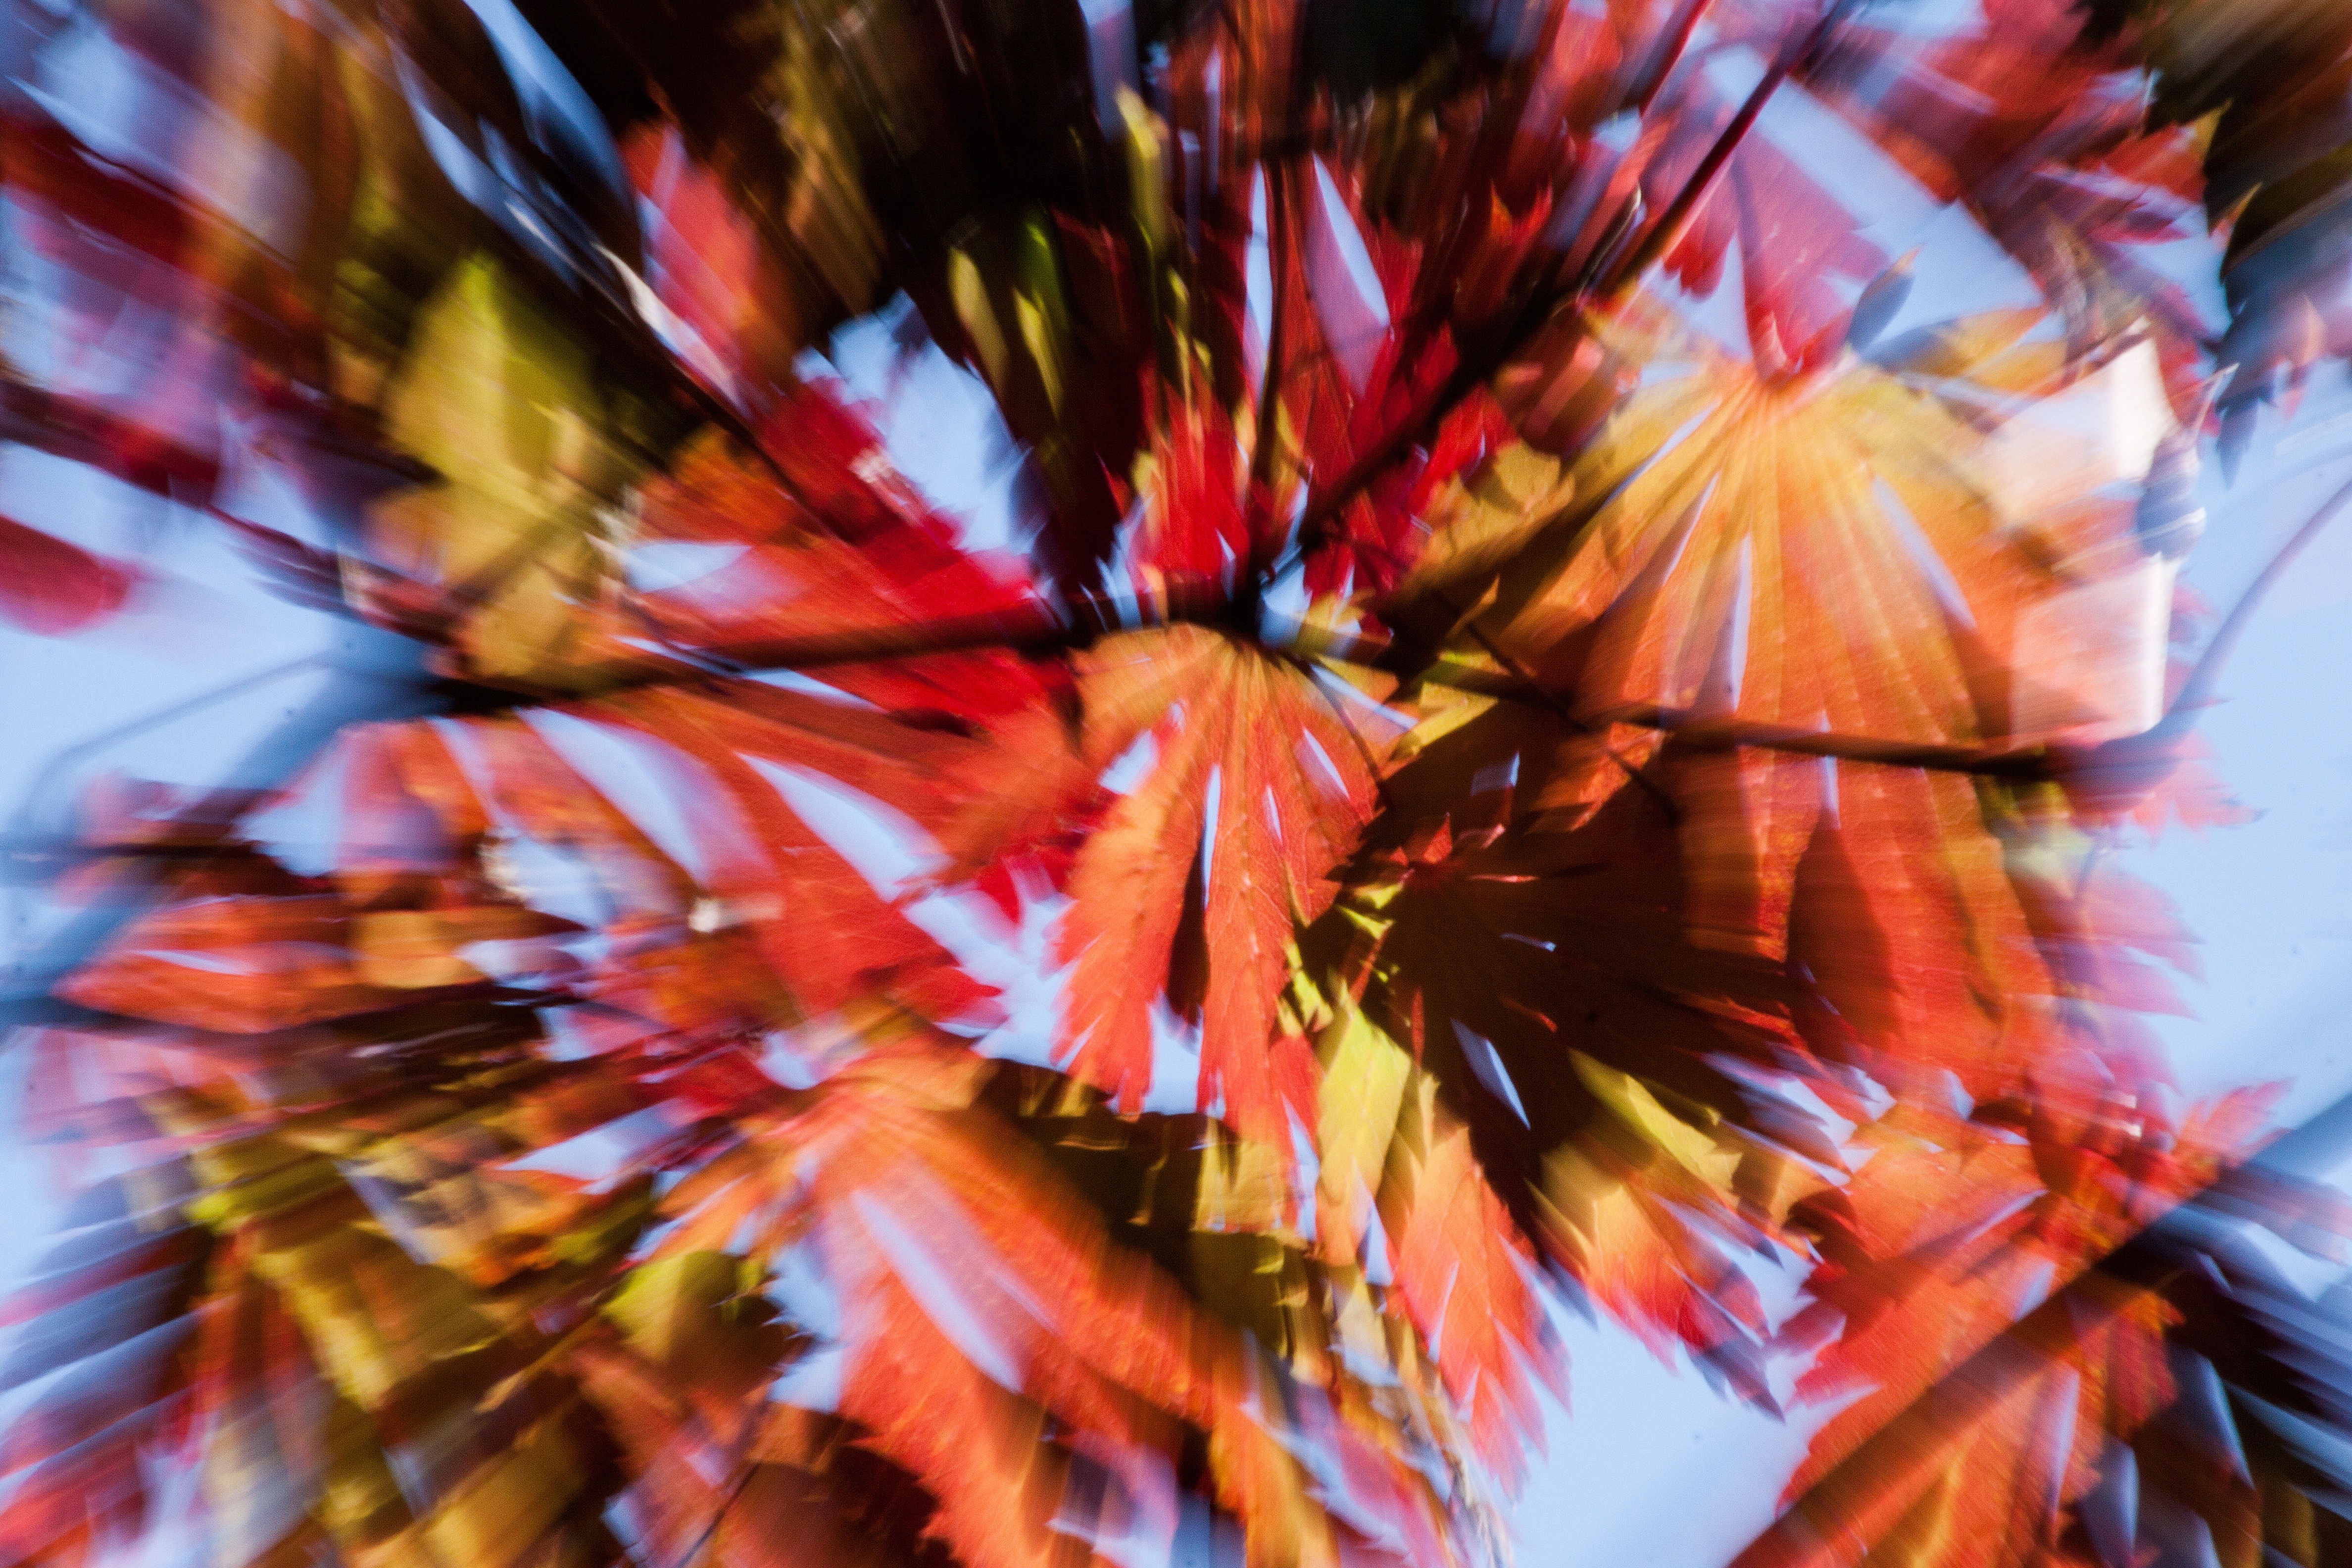
tree, branch, plant, sky, sun, leaf, petal, spring, red, carnival, color, autumn, brown, blue, colorful, yellow, movement, flora, leaves, festival, japanese maple, dye, anthocyanin, computer wallpaper, recoloring the leaves, zoomed, yellowish red